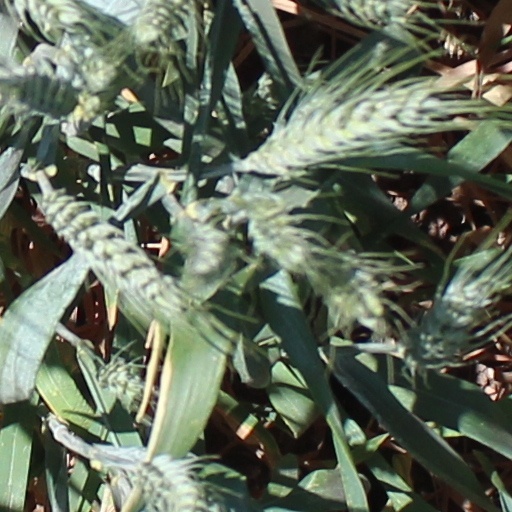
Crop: wheat